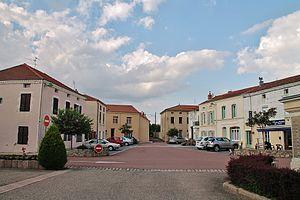
La Place du Village
Saint-Martin-d'Estréaux est une commune française située dans le département de la Loire en région Auvergne-Rhône-Alpes.